Nouvelle cuisine

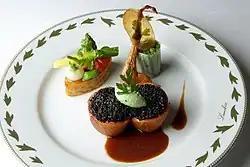
A Jacques Lameloise (a three-star "Michelin Guide" chef) nouvelle cuisine presentation

Nouvelle cuisine ('new cuisine') is an approach to cooking and food presentation in French cuisine. In contrast to "cuisine classique", an older form of "haute cuisine", nouvelle cuisine is characterized by lighter, more delicate dishes and an increased emphasis on presentation. It was popularized in the 1960s by the food critic Henri Gault, who coined the phrase, and his colleagues André Gayot and Christian Millau in a new restaurant guide, the Gault Millau, or "Le Nouveau Guide".